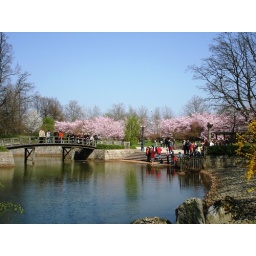
Japanese Pink rock above water